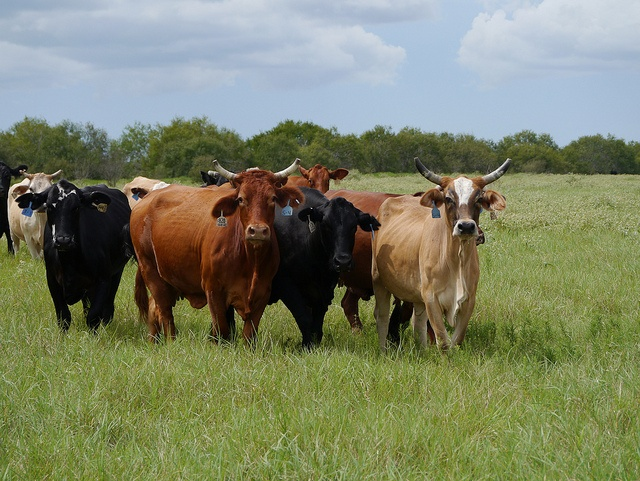
A herd of cattle walking through a lush green field.
A field of cattle and steer walking together.
a herd of cows with ear tags looking at the camera
A herd of cattle walking through a field with trees in the background.
A small herd of cows standing in the grass and looking at the camera.